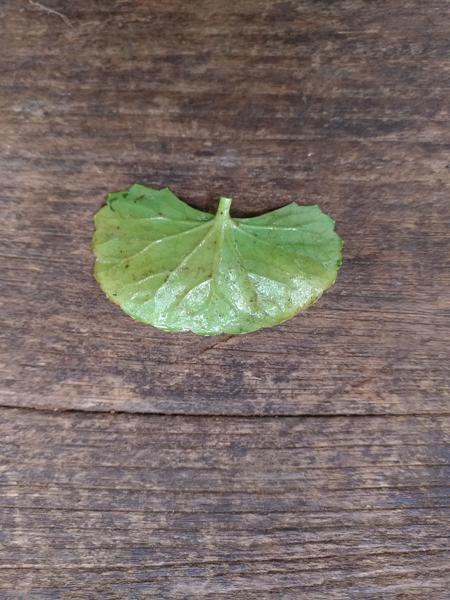
Plant: Bhrami